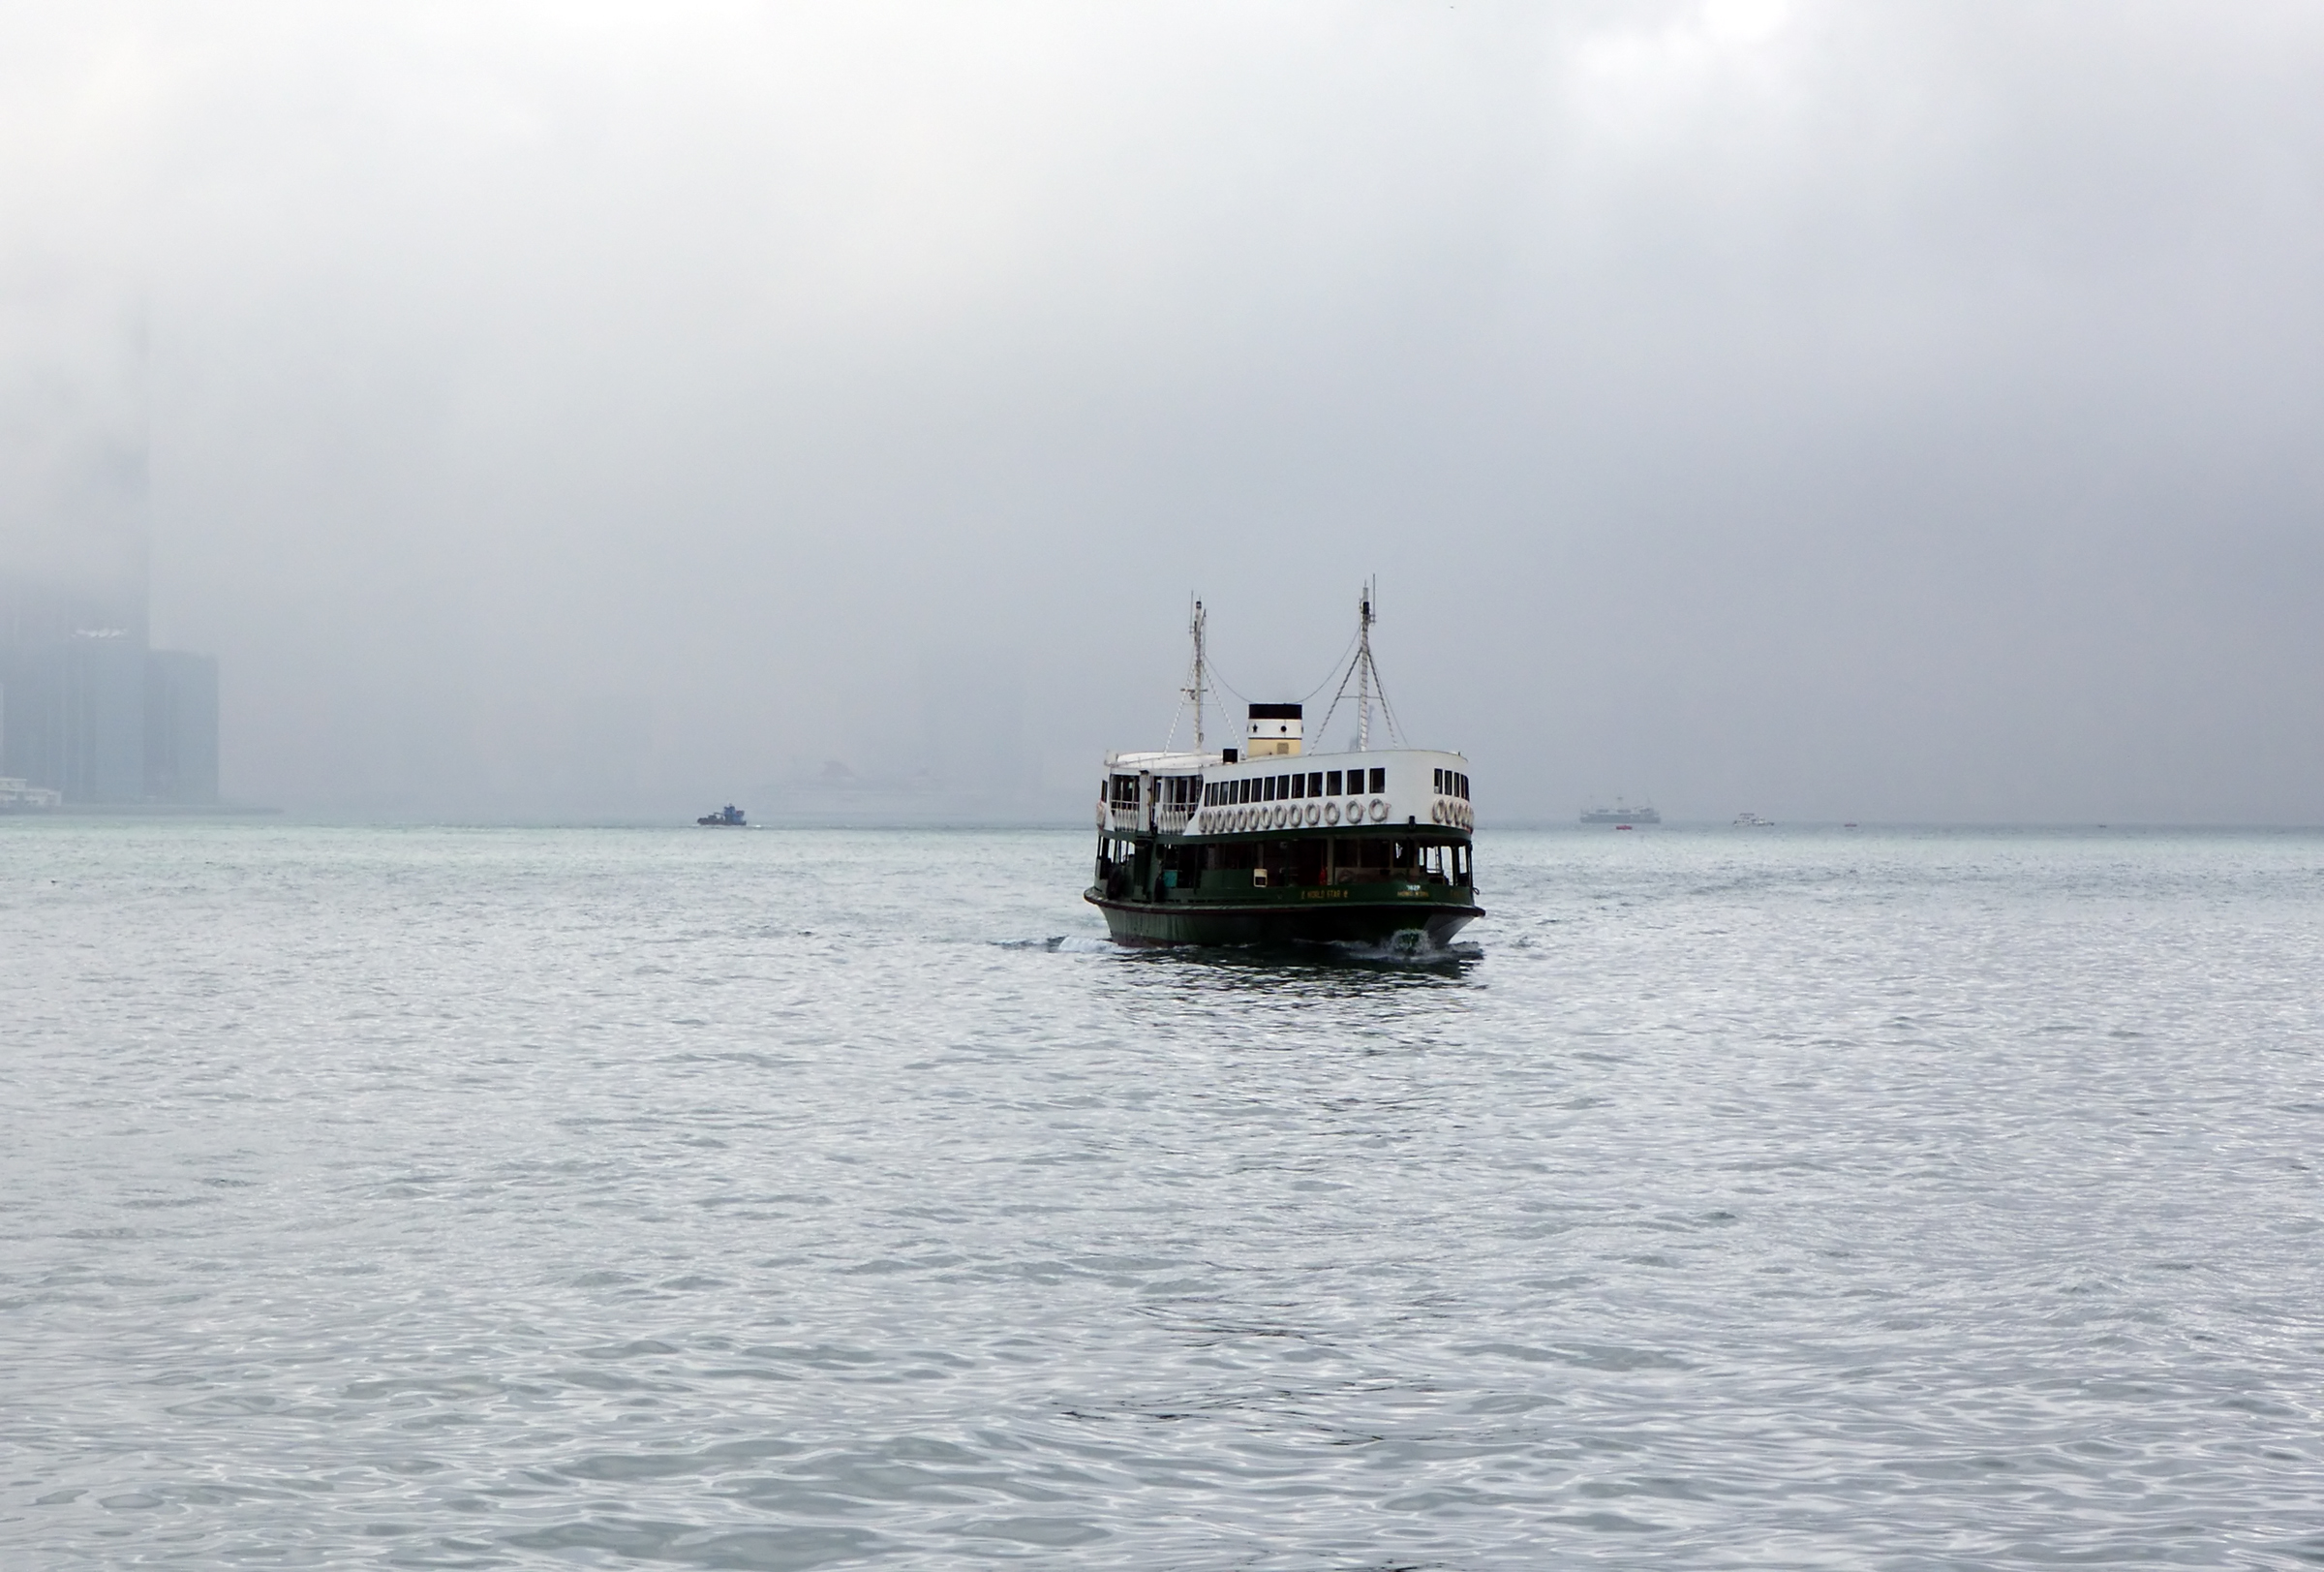
sea, coast, ocean, boat, ship, vehicle, bay, arctic, cargo ship, ferry, channel, watercraft, starferryhonfkong, fishing vessel, passenger ship